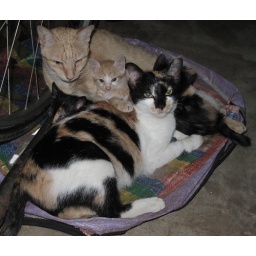
The orange cat nurtured the big calico cat - who now takes care of the kittens in the same way.